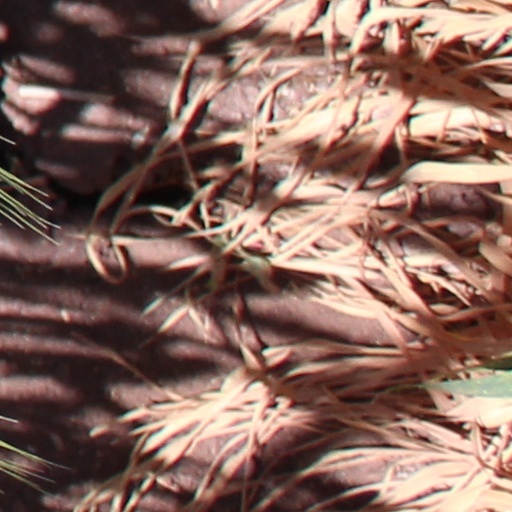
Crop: wheat